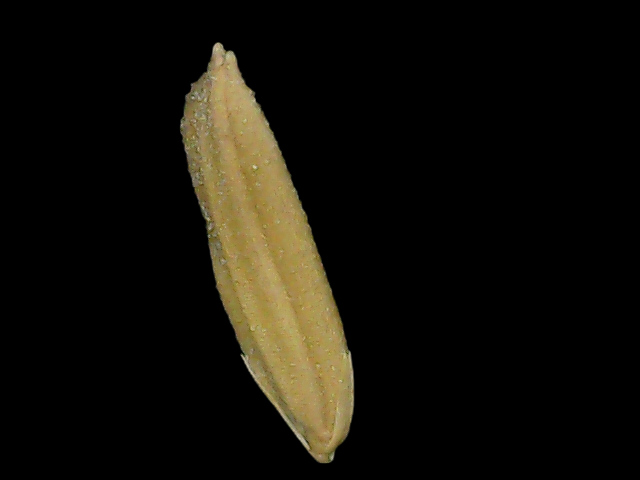
Rice variety: Bd85